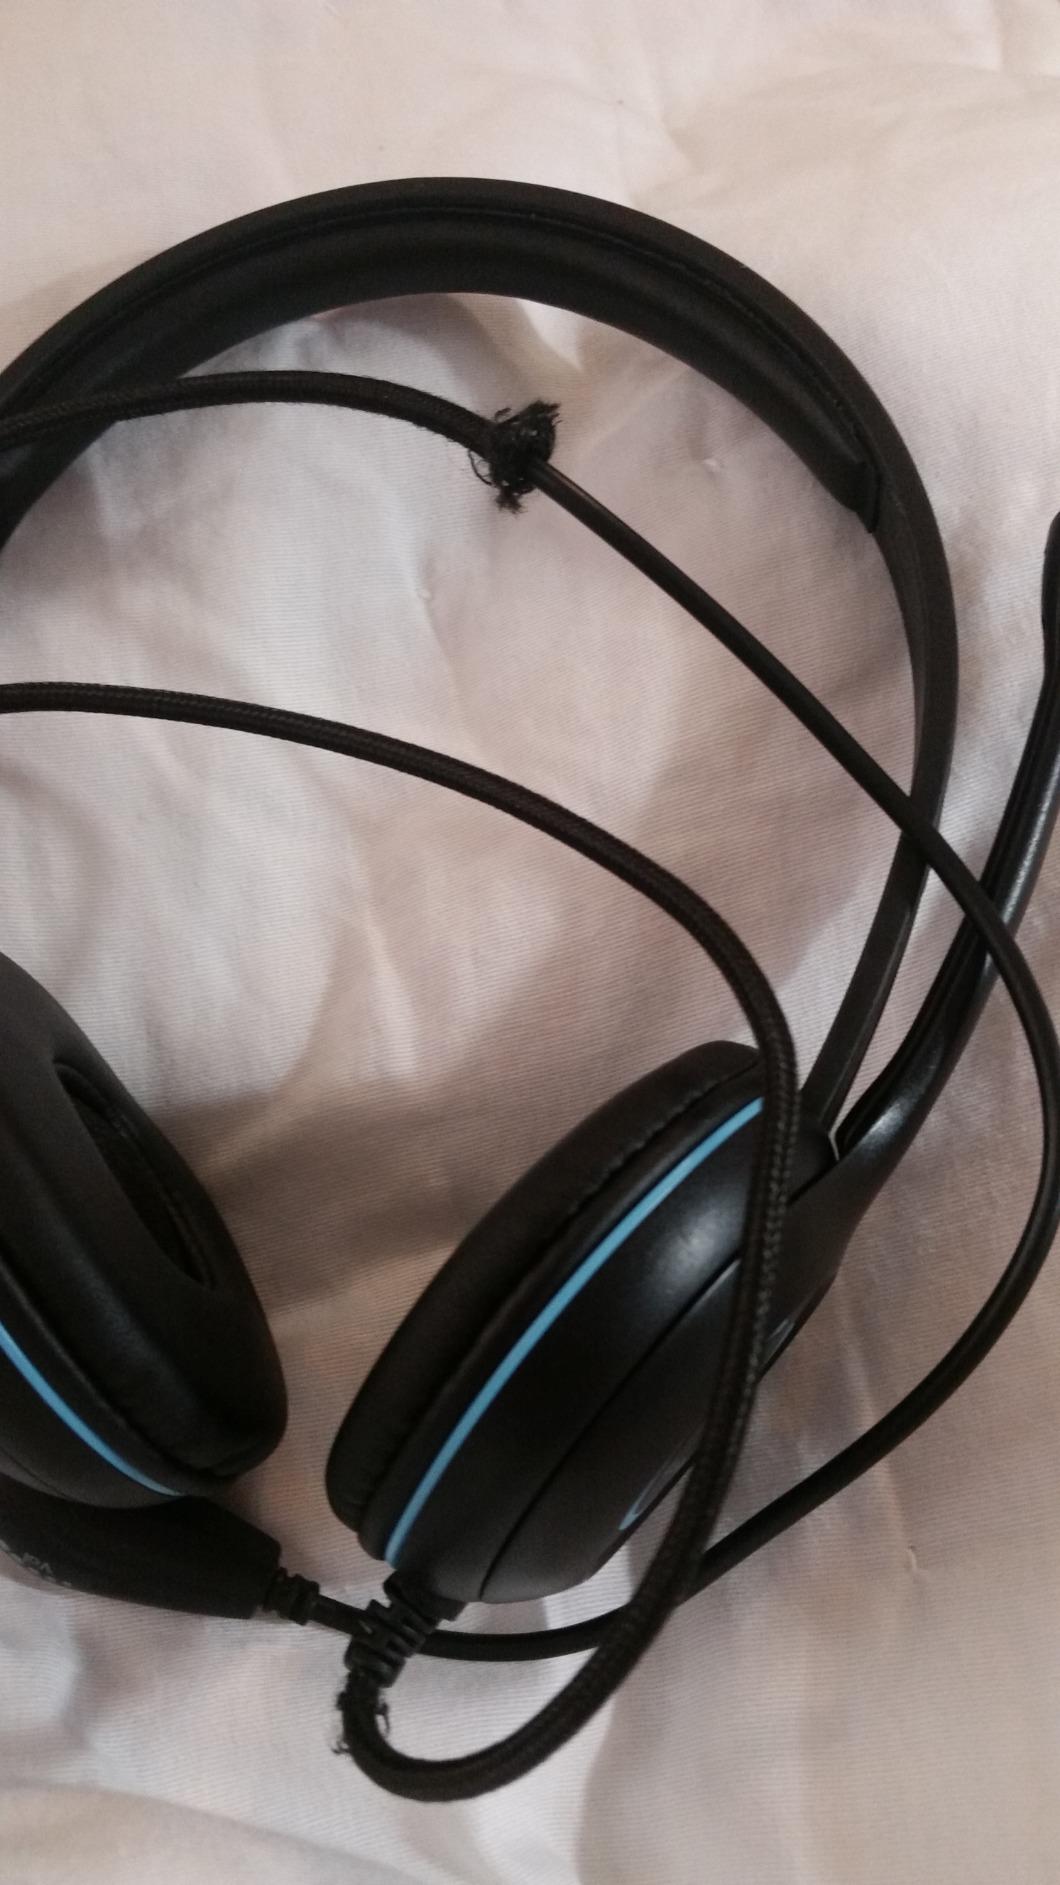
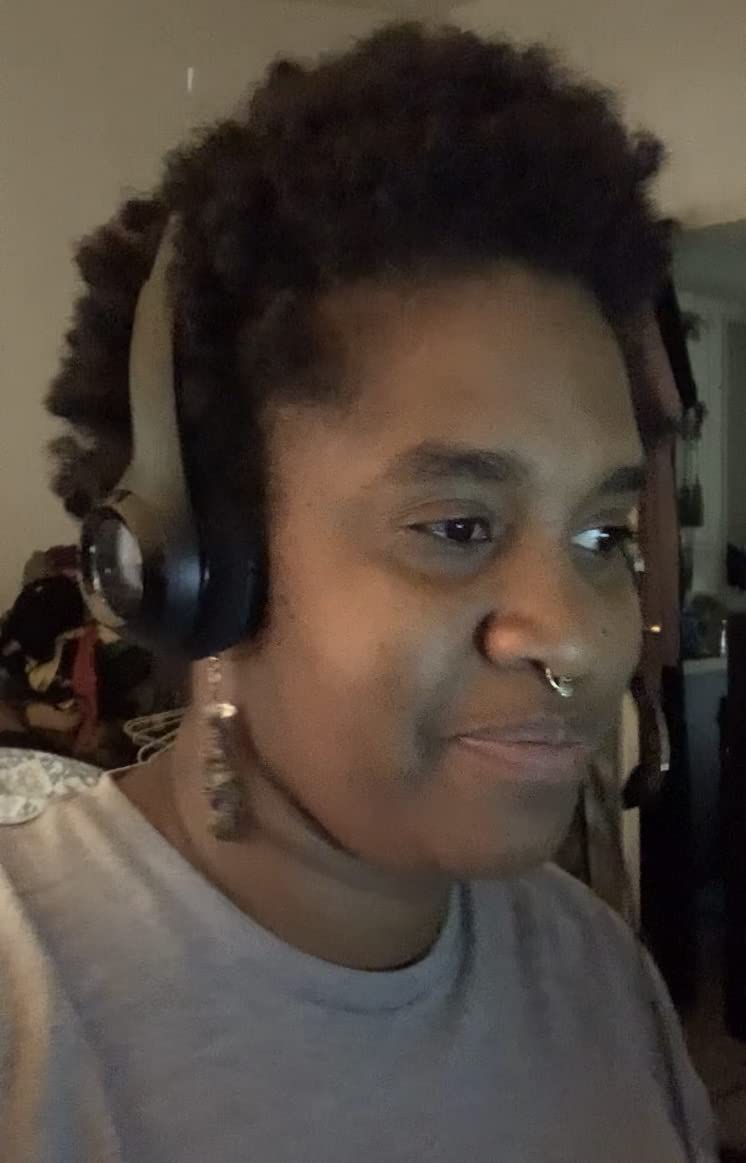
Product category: headphones
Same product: no